Toronto Maple Leafs

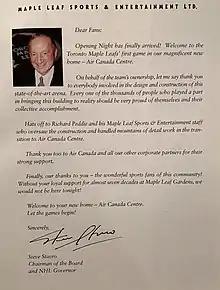
A letter from Steve Stavro welcoming fans to the first Leafs home game at Air Canada Centre (later renamed Scotiabank Arena), February 1999.

In the 1999–2000 season, the Leafs hosted the 50th NHL All-Star Game. By the end of the season, they recorded their first 100-point season and won their first division title in 37 years. In both the 2000 and 2001 playoffs, the Leafs defeated the Ottawa Senators in the first round and lost to the New Jersey Devils in the second round. In the 2002 playoffs, the Leafs dispatched the Islanders and the Senators in seven games each during the first two rounds, only to lose to the Cinderella-story Carolina Hurricanes in six games in the conference finals. The 2001–02 season was particularly impressive in that injuries sidelined many of the Leafs' better players, but the efforts of depth players, including Alyn McCauley, Gary Roberts and Darcy Tucker, led them to the conference finals.